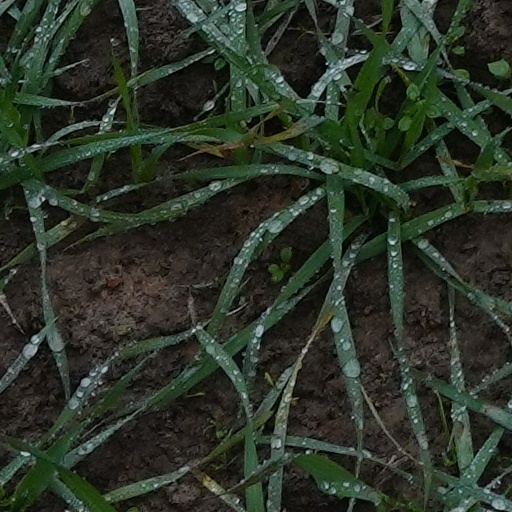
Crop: wheat